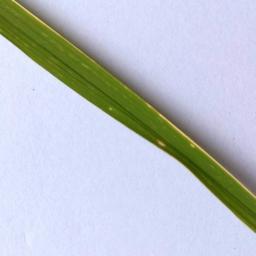
Label: Rice___Leaf_Blast